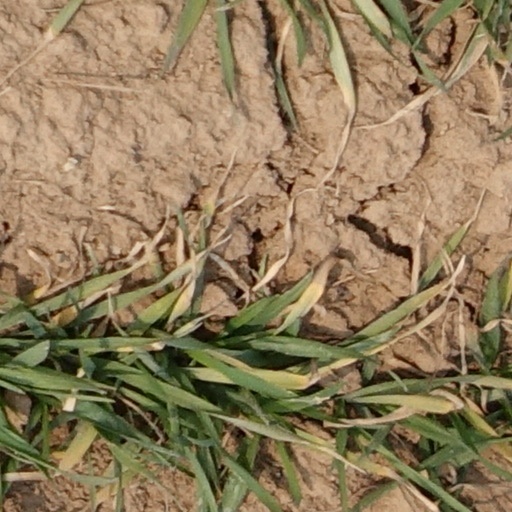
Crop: wheat